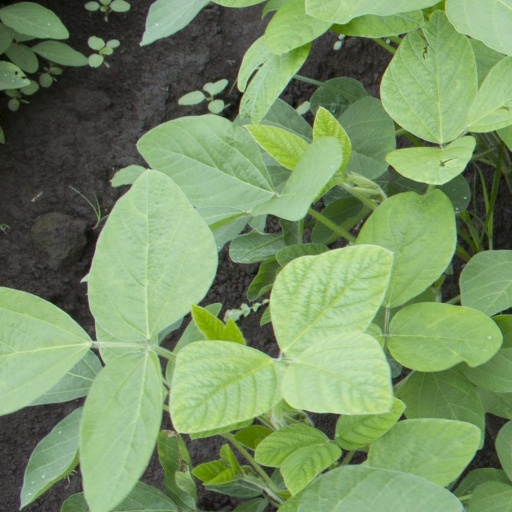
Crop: soybean